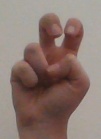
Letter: toot